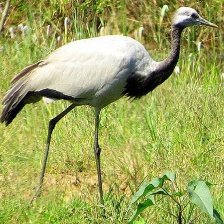
Species: DEMOISELLE CRANE
Scientific name: GRUS VIRGO
ImageNet parent category: crane